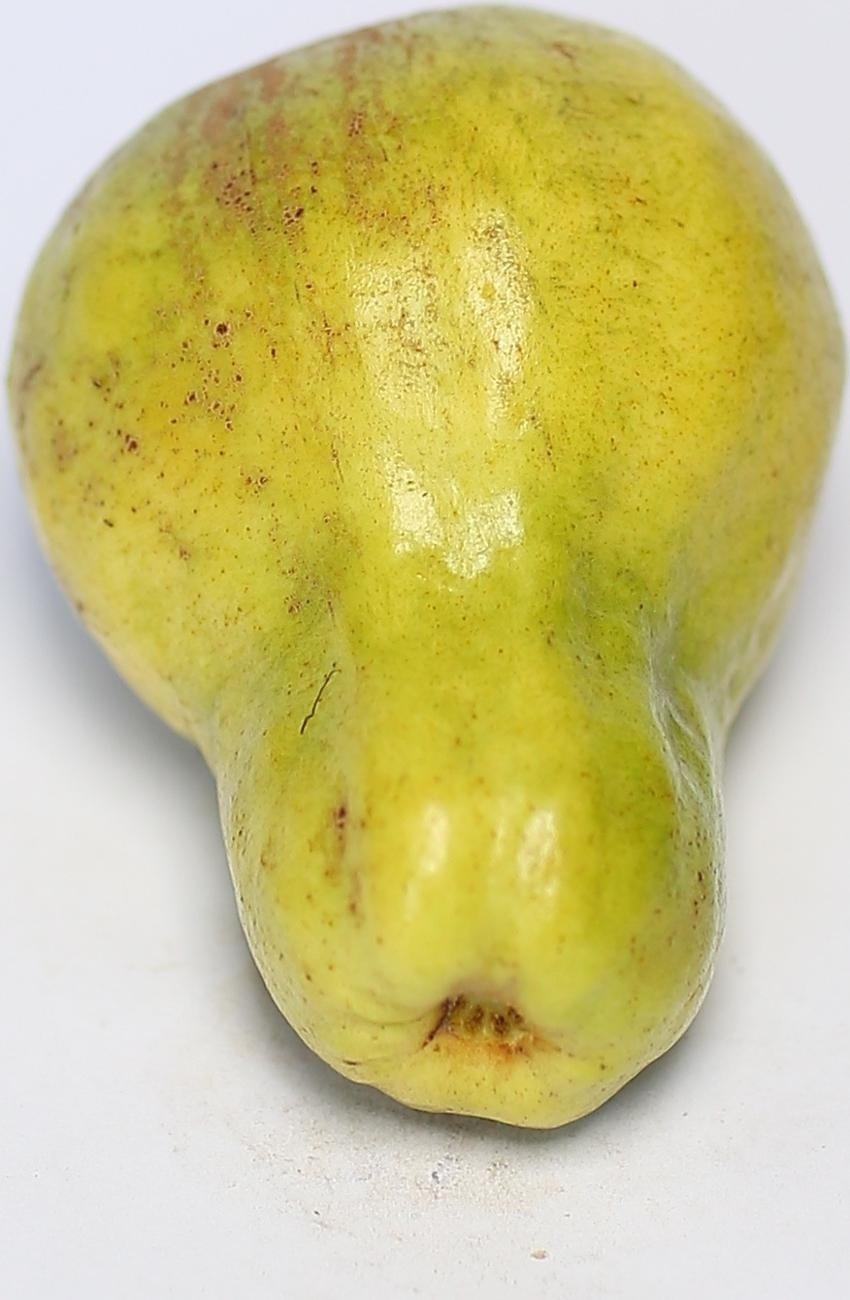
Maturity: mature-green
Variety: local-sindhi